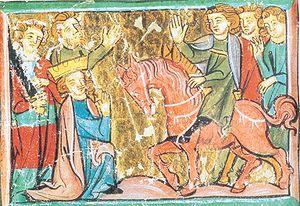
Chiavenna est une ville de la province de Sondrio, dans la région Lombardie en Italie. Elle est bien connue pour son centre historique.